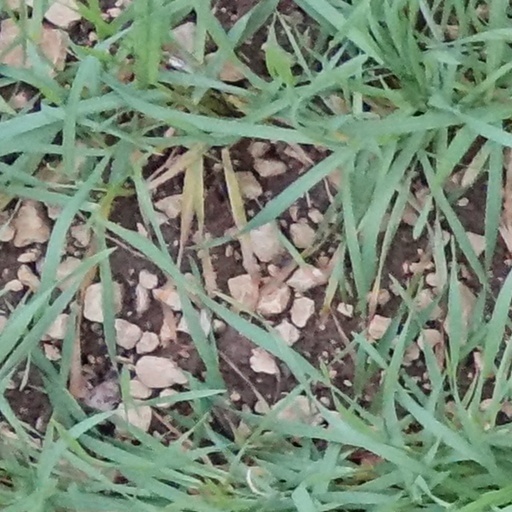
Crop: wheat